Viking metal

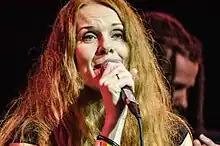
Kari Rueslåtten, formerly of Storm, and seen here with The Sirens. Women musicians are not common among Viking metal bands.

According to music studies scholar Catherine Hoad, the Viking image in popular understanding is that of hypermasculinity, and thus Viking metal is inherently patriarchal. While some bands, such as Kivimetsän Druidi, Storm, and Irminsul, have included female members, and female fans comprise a substantial part of Viking metal's audience, it is argued that women are subordinated within the Viking metal scene, and are rarely present in the production of Viking metal music, which can be seen as a form of "nation-building": while women may participate in the nation building process, it is still controlled by men. Within Viking metal, themes of war and masculinity predominate. Hoad also contends that black and Viking metal express whiteness through a confluence of notions of nation, nature, monstrosity, and masculinity. Per Hoad, constructions of "authentic" nationhood continue to be directly informed by conceptions of race. The ethnoromantic fantasy of Vikings and pagans as premodern people subsisting off of the land is informed by the confluence of nationalism, racialism, and masculinity. "Unknowable" land is valorized, econationalism is fiercely advocated, and wilderness is prized as simultaneously impermeable to, yet under threat, from globalization. "Authentic" Nordic whiteness is contested against what is perceived as the colonizing force of Christianity and the weakening of society via modernism. Hoad argues that "the ethnonationalism of Norwegian metal then emerges through textual representations of Norway, and Norwegian whiteness, as terrifying and discomforting; yet ancient, pure, elite and unique." Whiteness, writes Hoad, is embedded within a wider national effort of "maintaining Norwegianness in an increasingly globalised context." Hoad does not believe that this understanding of Norwegian metal means that these scenes are inherently racist or fascist, but rather acknowledges that representations of Nordic history within both metal music and broader nationalist discussions exist within a dominant structure of power which can and has been used to support the cultural hegemony of whiteness.